Rod Rosenstein

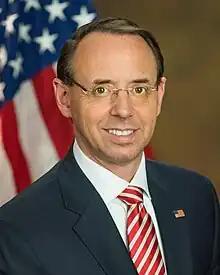
Official portrait, 2019

Rod Jay Rosenstein (born January 13, 1965) is an American attorney who served as the 37th United States deputy attorney general from 2017 to 2019. Prior to his appointment, he served as a United States attorney for the District of Maryland. At the time of his confirmation as deputy attorney general in April 2017, he was the longest-serving U.S. attorney. Rosenstein had also been nominated to the United States Court of Appeals for the Fourth Circuit in 2007, but his nomination was never considered by the U.S. Senate.